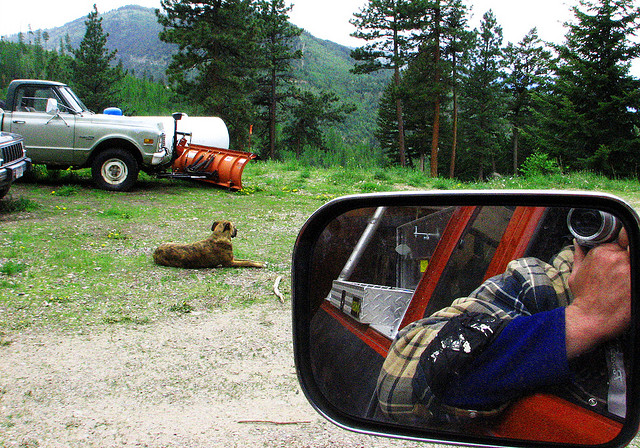
A mirror shot of a man in a truck taking a shot of a dog and truck.